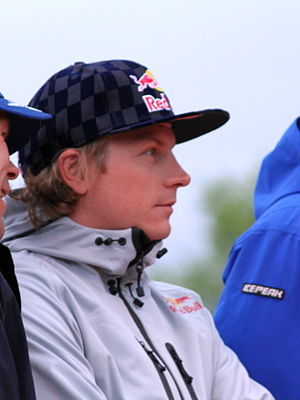
Kimi Räikkönen / Resultater / Komplette Formel 1-resultater
Kimi Räikkonen i 2010
Kimi Matias Räikkönen er en finsk racerkører. Han anses af fagfolk for at være en af de senere års bedste i Formel 1 og er den tredje finske verdensmester efter Keke Rosberg og Mika Häkkinen.